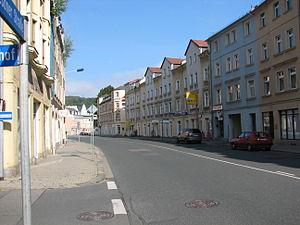
Dresdner Straße de Freital-Potschappel